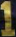
Number: 1